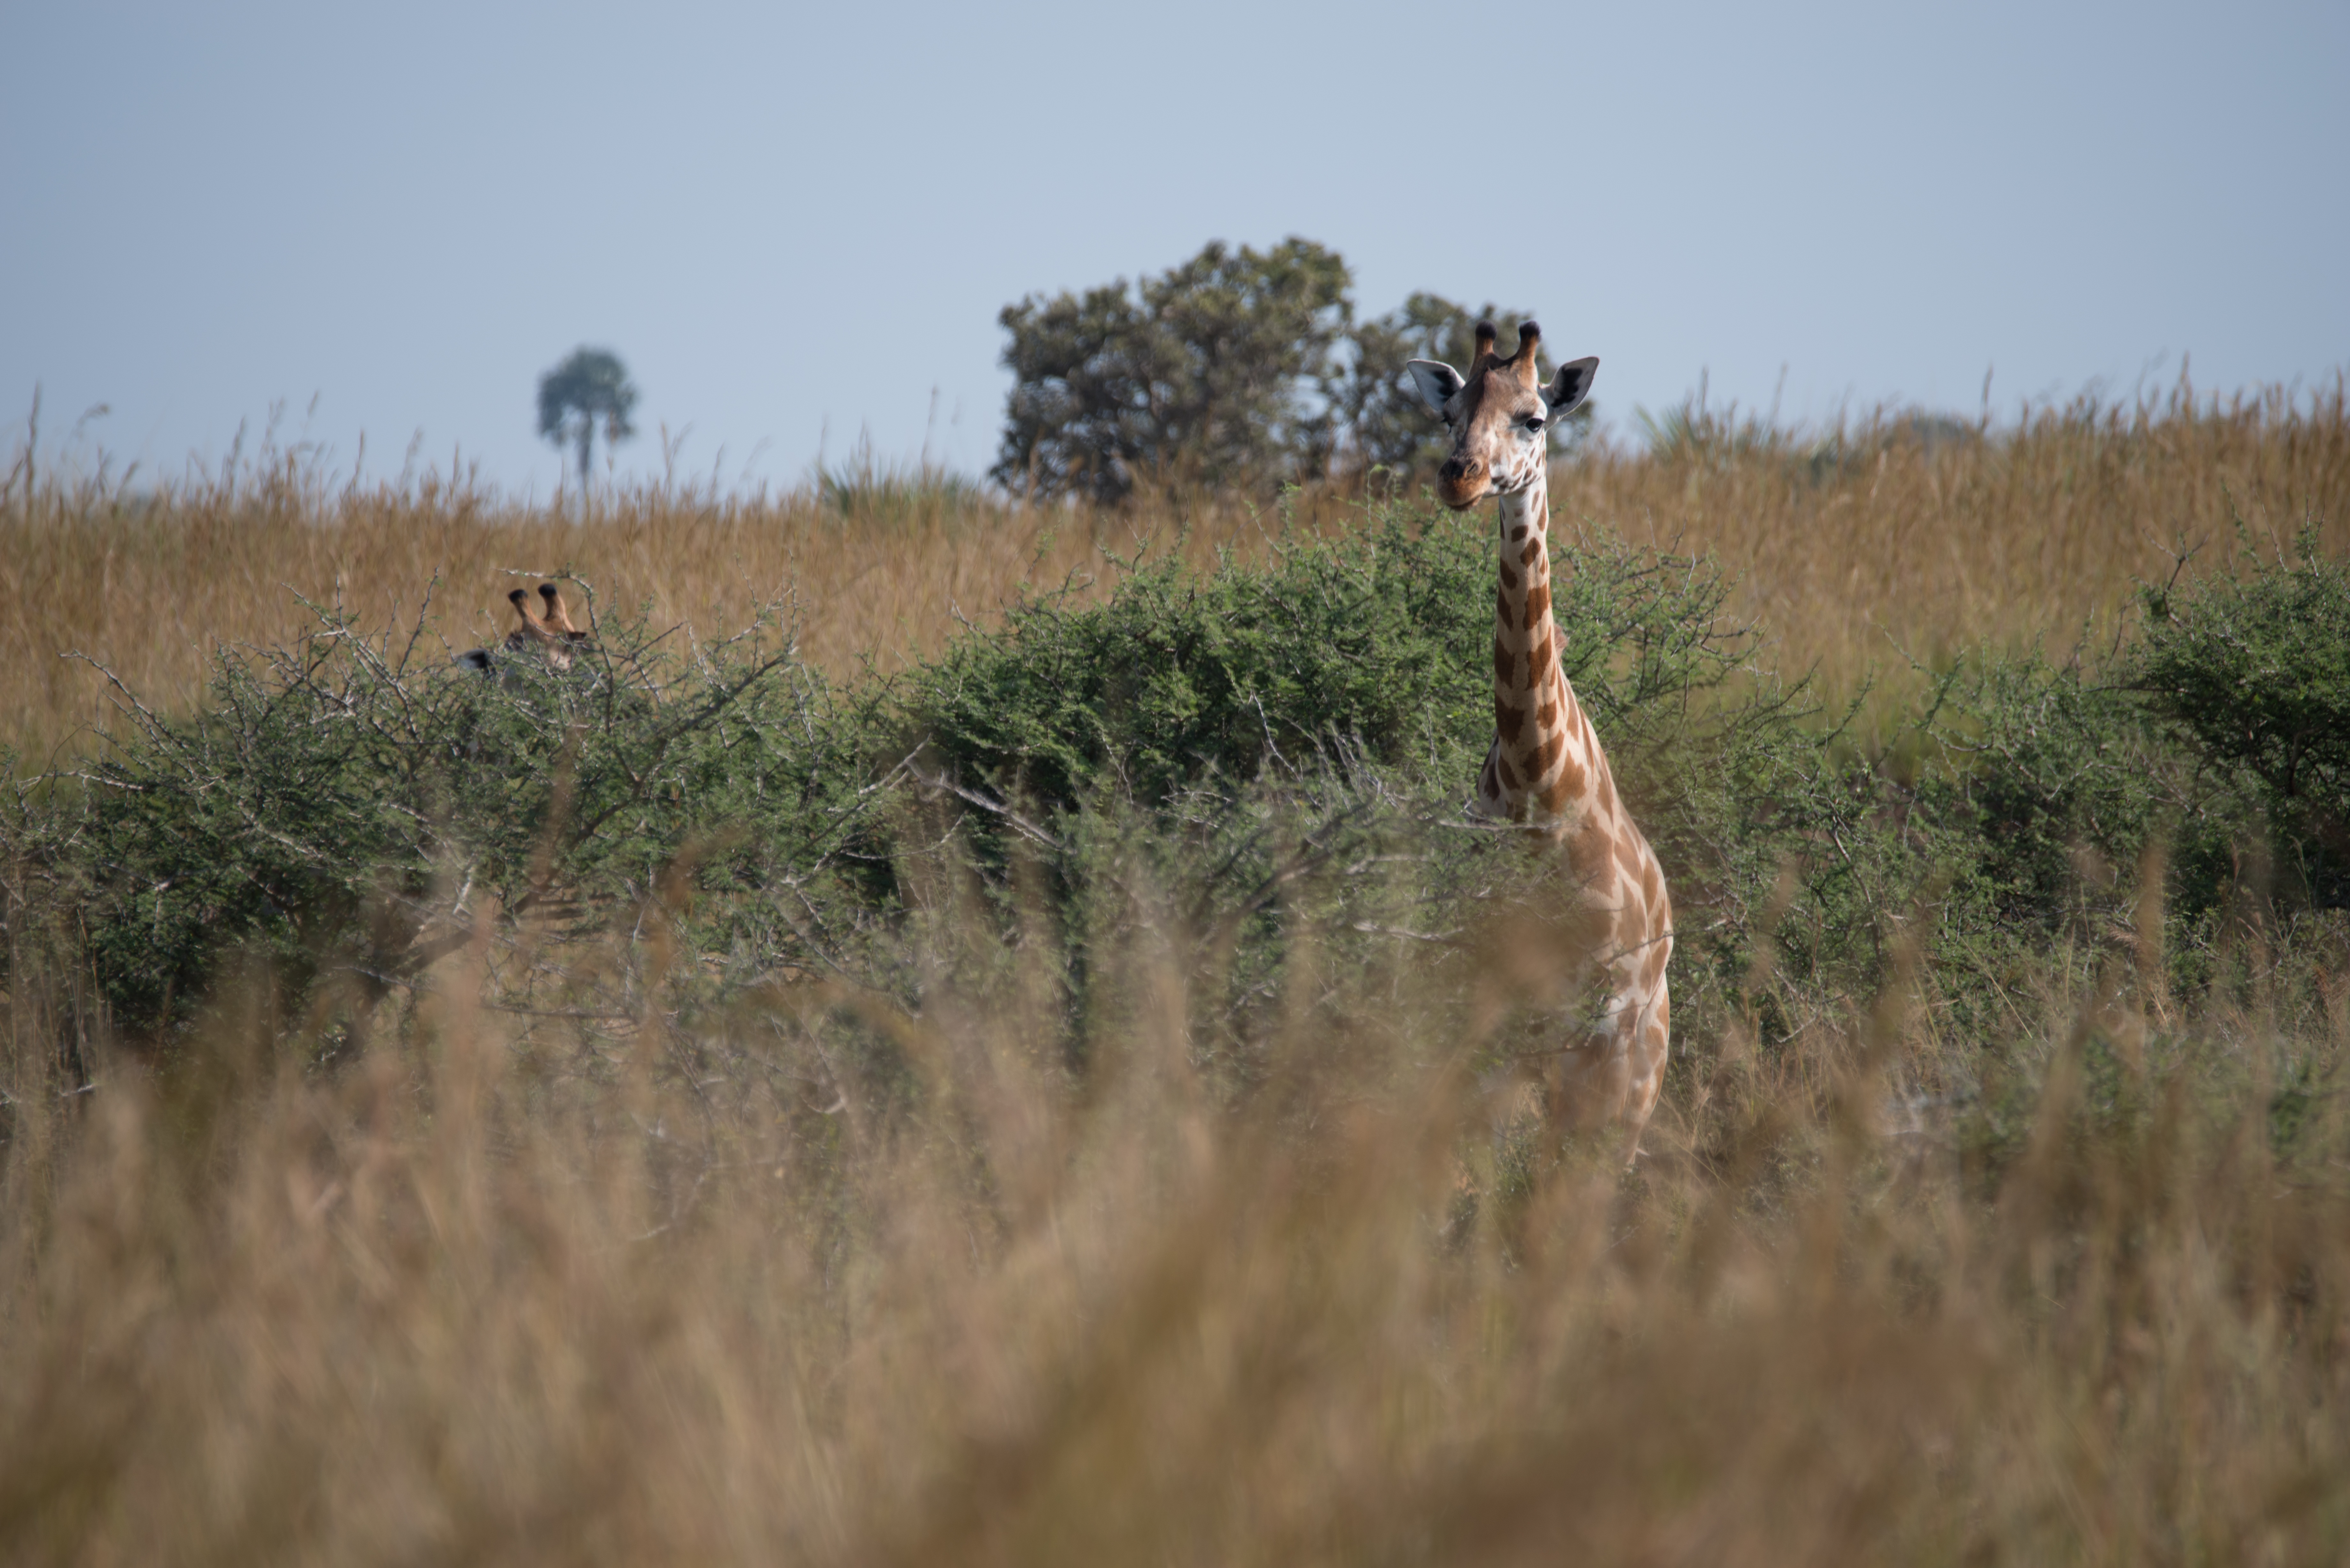
prairie, adventure, wildlife, ostrich, fauna, savanna, plain, giraffe, grassland, habitat, safari, ecosystem, steppe, giraffidae, natural environment